Rick Steves

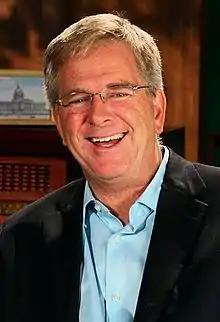
Steves in 2013

Richard John Steves Jr. (born May 10, 1955), known professionally as Rick Steves, is an American travel writer, activist, and television personality. His travel philosophy encourages people to explore less-frequented areas of destinations and to become immersed in the local people's way of life. Starting in 2000, he hosted "Rick Steves' Europe", a travel series on public television. Steves also has a public radio travel show called "Travel with Rick Steves" (2005−present) and has authored numerous travel guides, the first of which was the popular "Europe Through the Back Door". In 2006, he became a syndicated newspaper columnist, and in 2010, his company released a mobile phone application called "Rick Steves' Audio Europe" containing self-guided walking tours and geographic information.